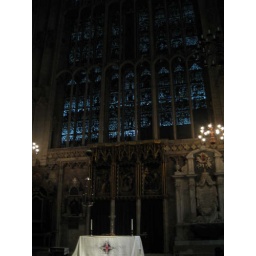
This window is the oldest complete stained glass window in England. It dates back to the 13th century.